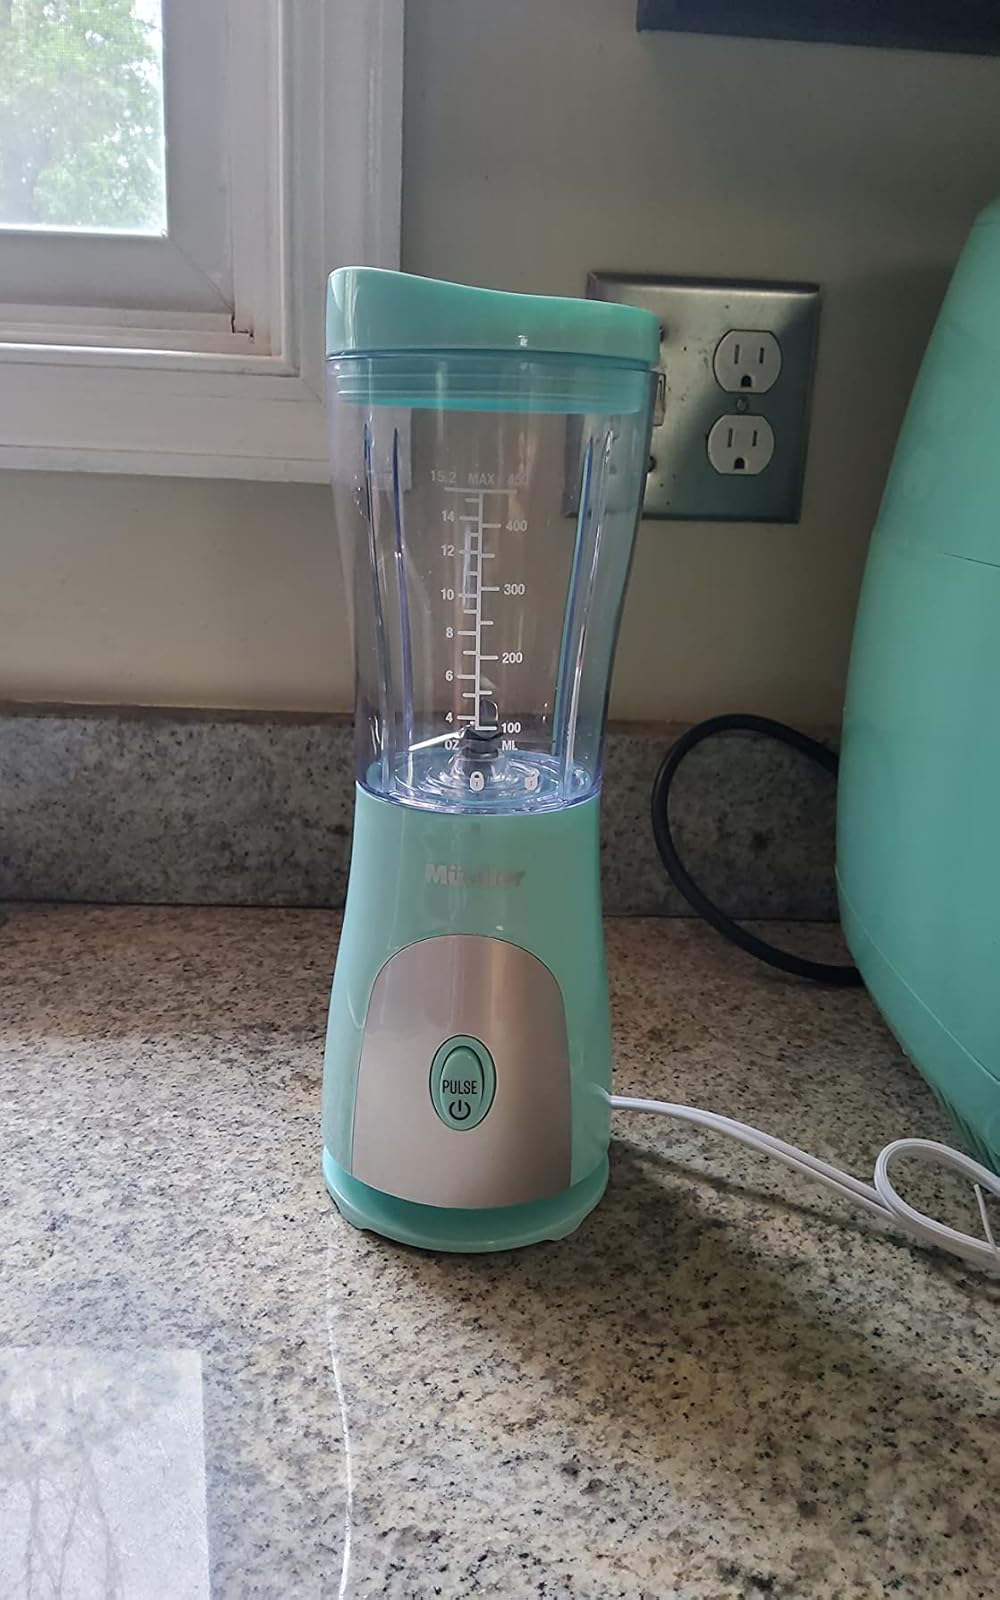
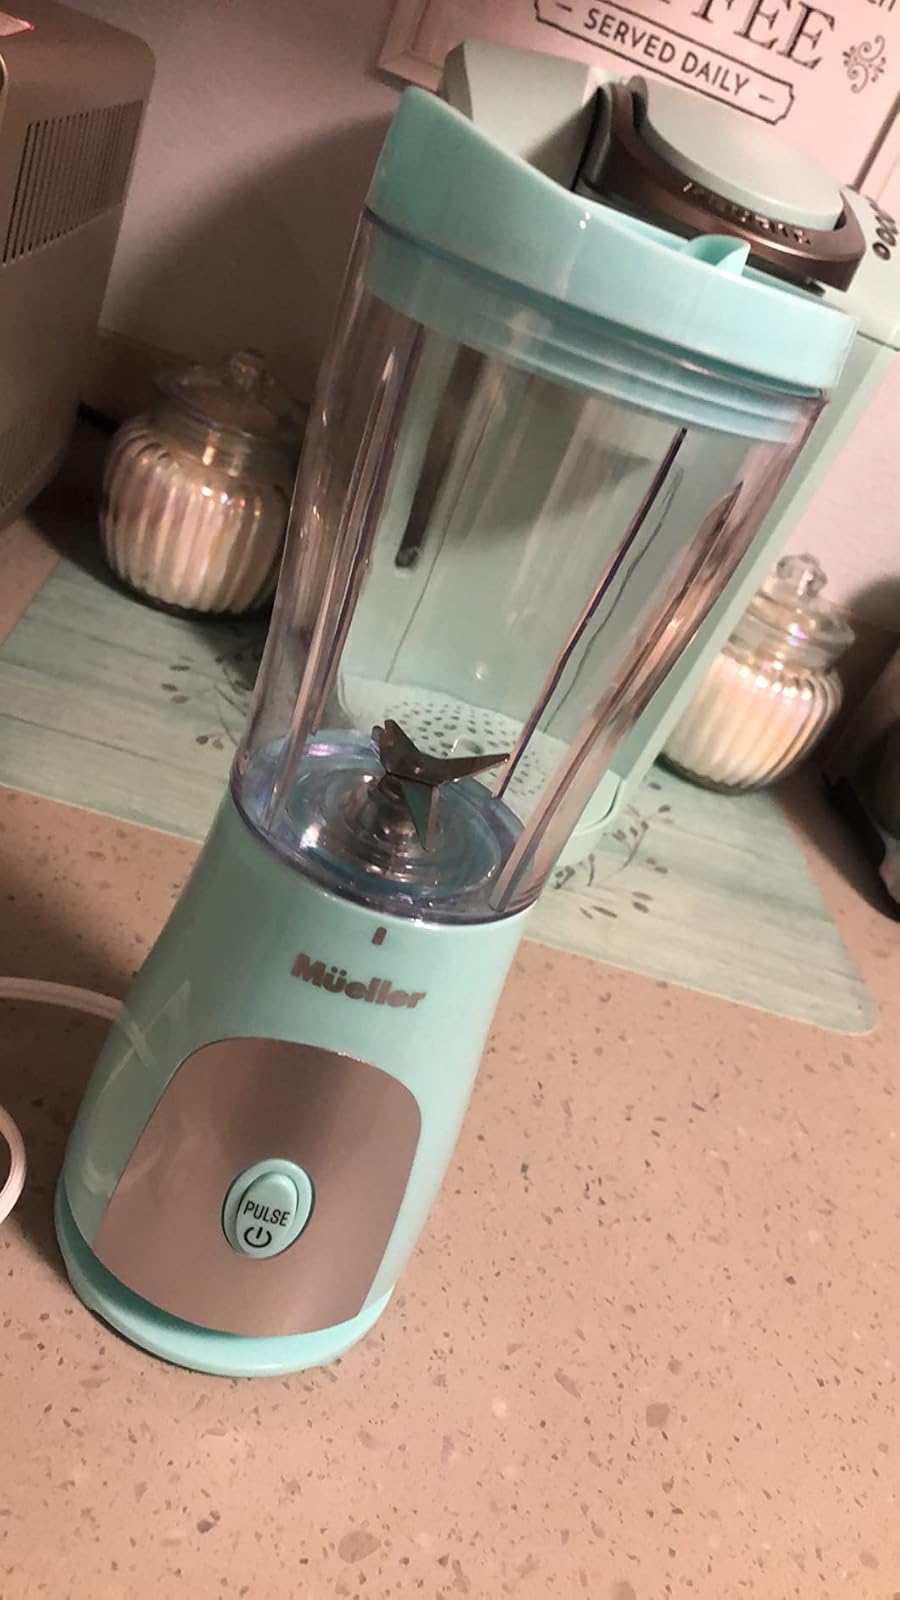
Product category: items_blender
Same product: yes